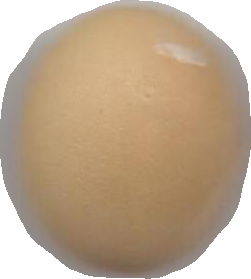
Variety: Grobogan